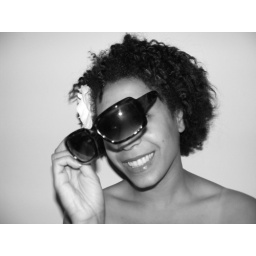
Just messing around with the camera settings - took this in black in white